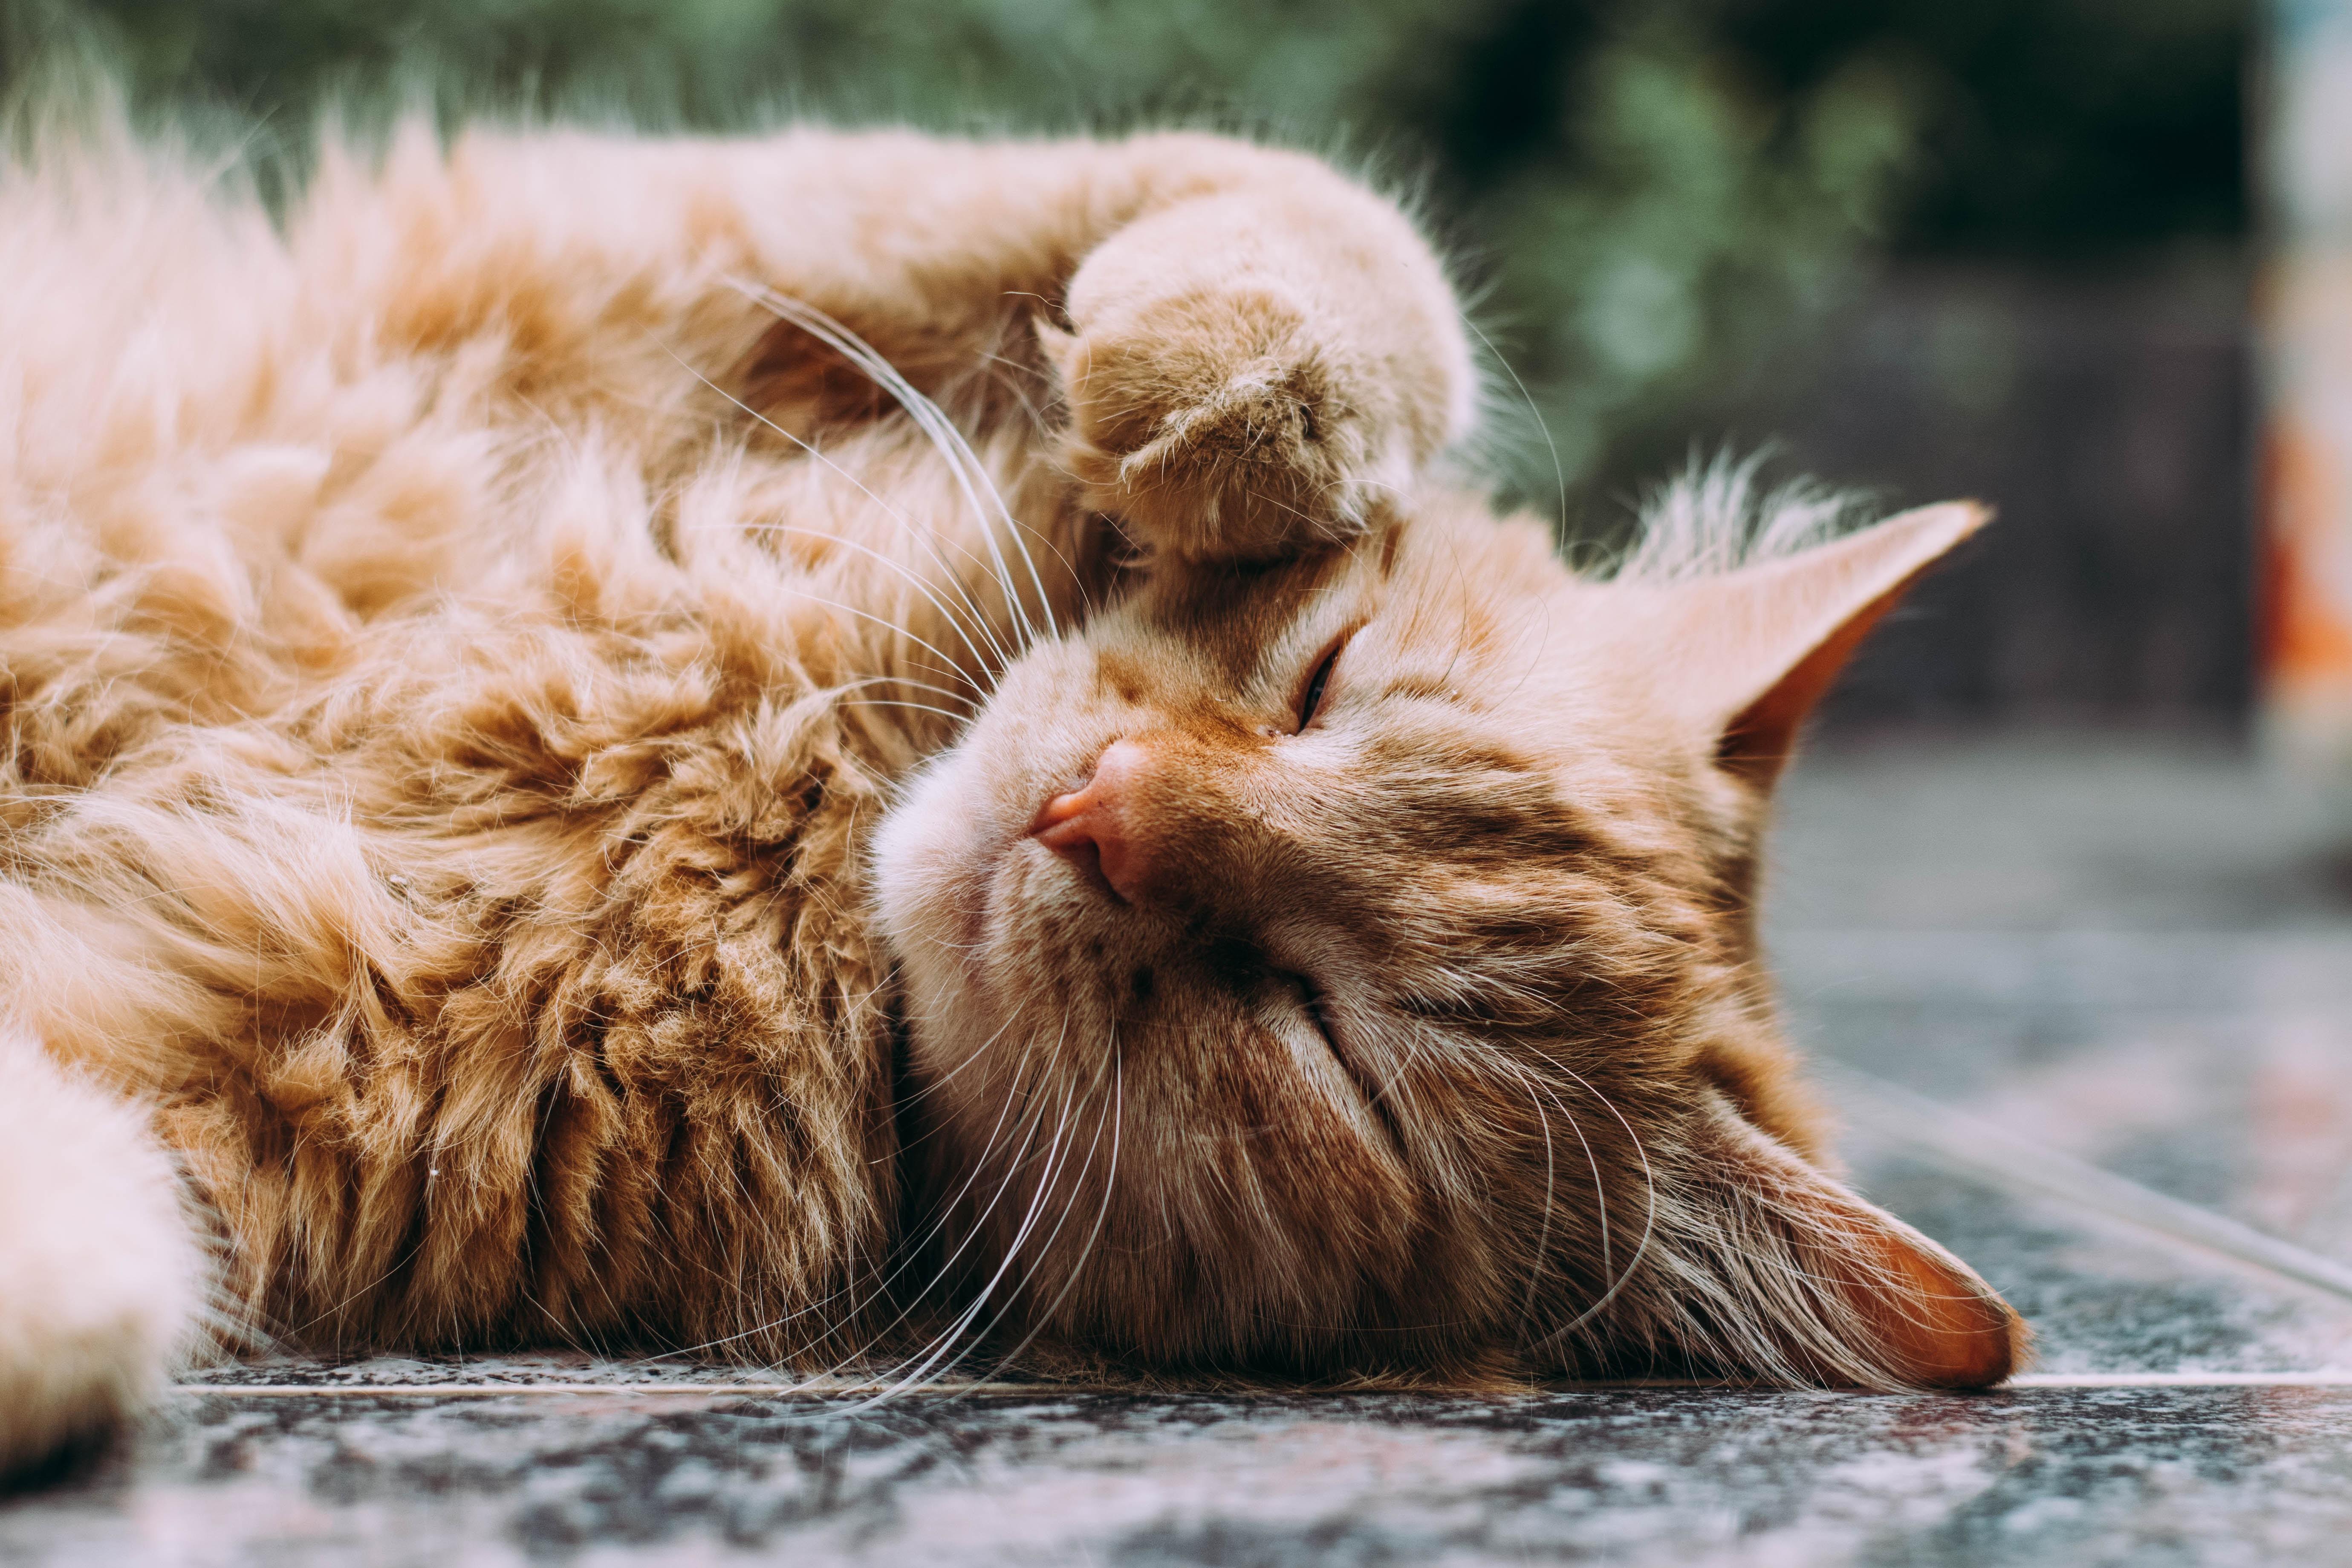
cat